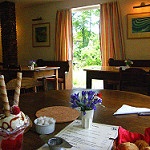
Scene: Outdoor